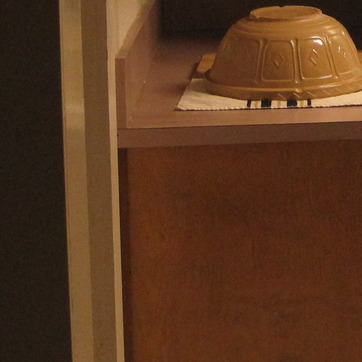
Material: wood